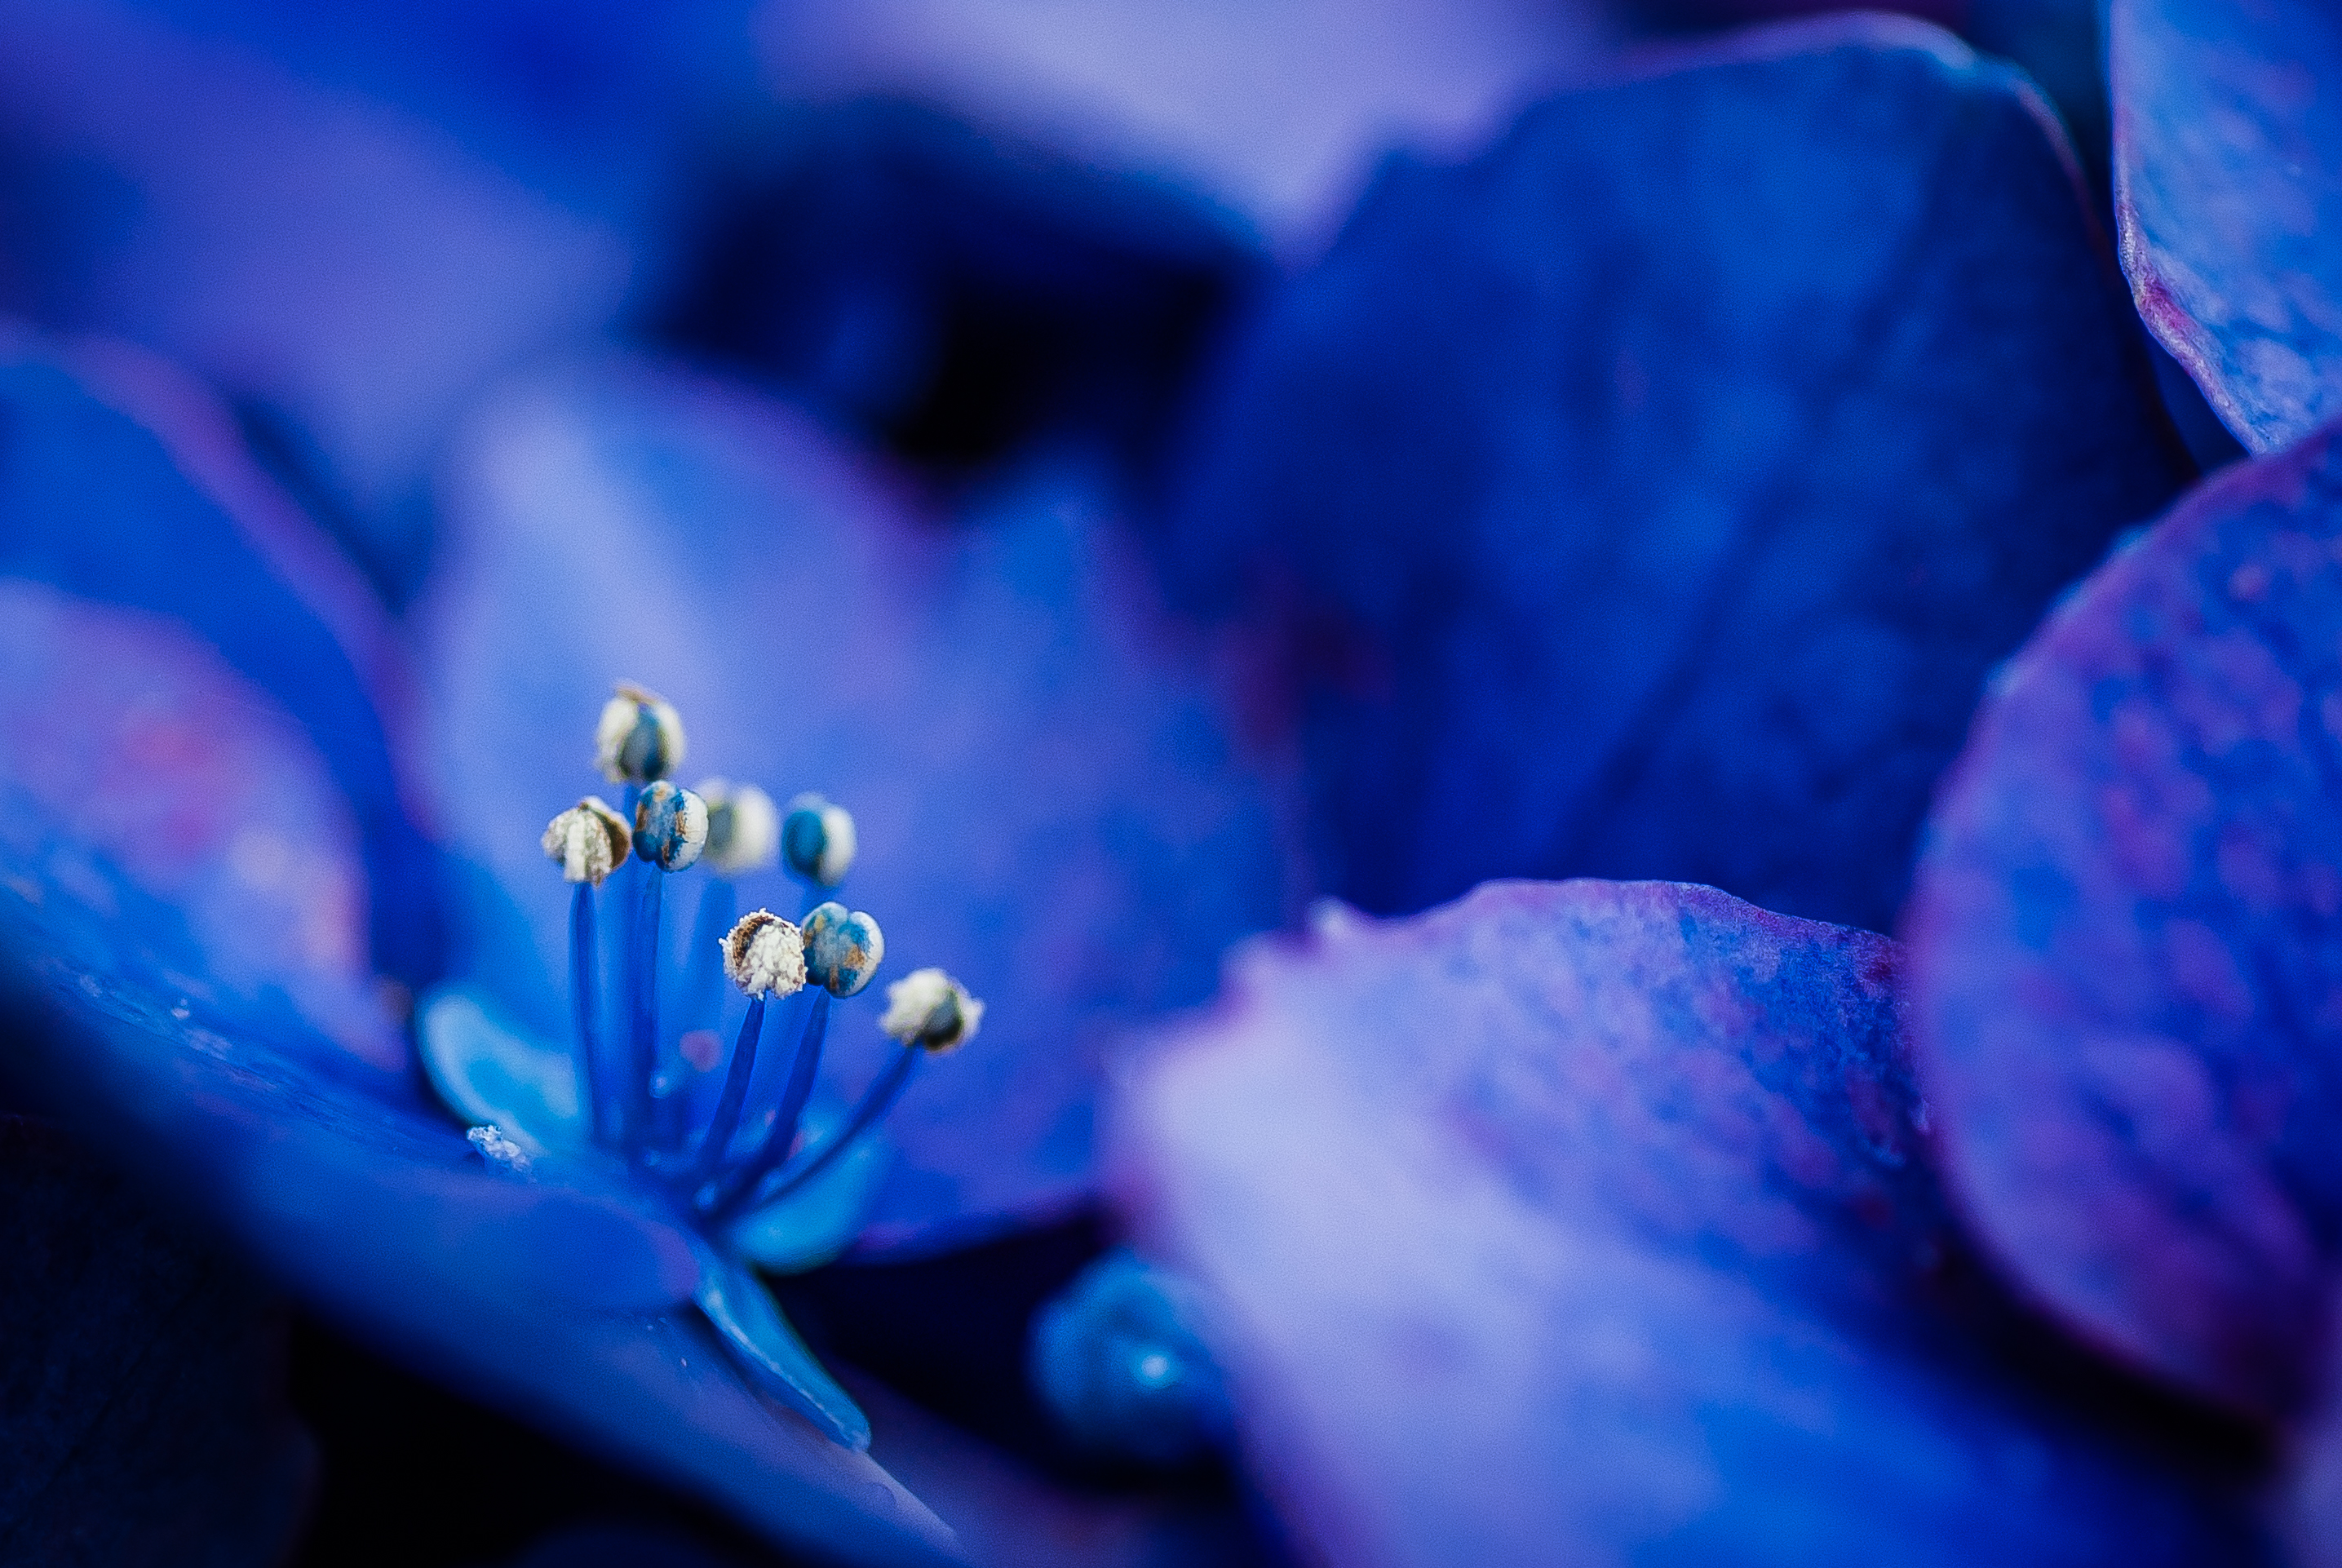
blossom, plant, photography, sunlight, leaf, flower, petal, color, blue, flora, hydrangea, close up, petals, 272e, joukeijitemple, dslra200, tamron90mmf28, stamens, macro photography, flowering plant, computer wallpaper, land plant